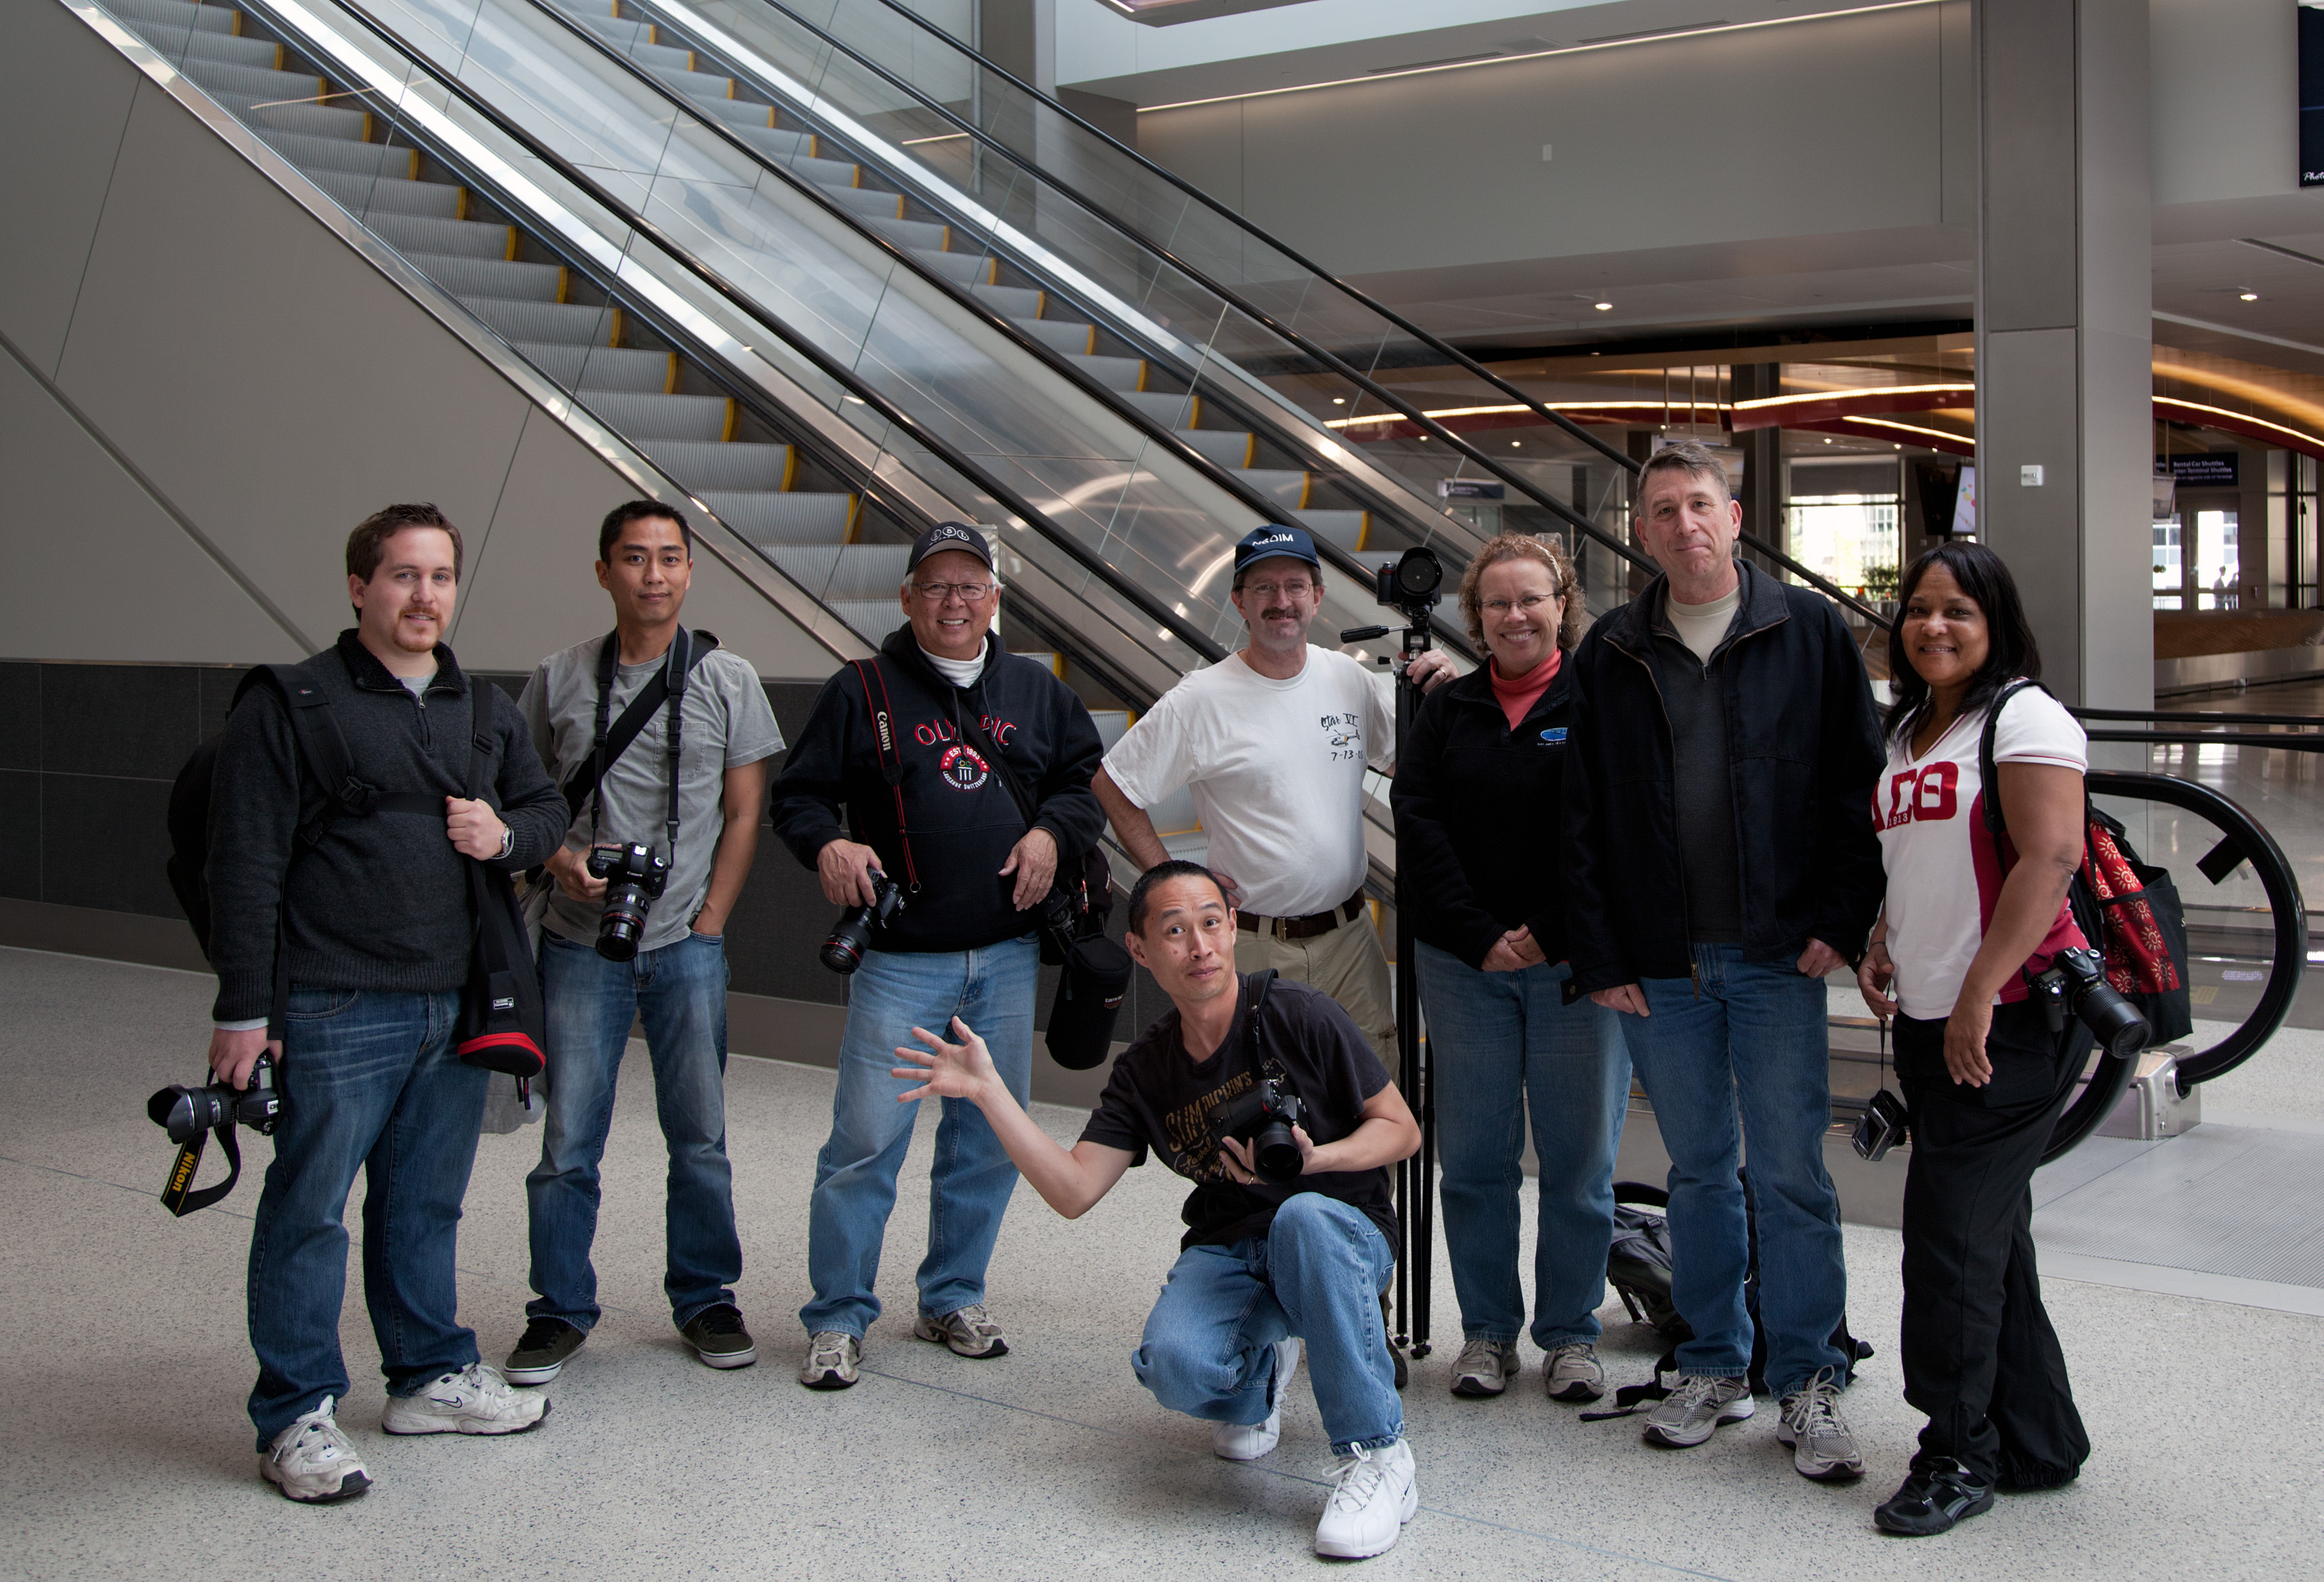
airport, transport, vehicle, public transport, flickr, passenger, sacramento, smf